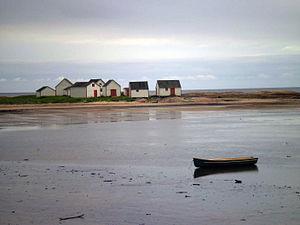
Symbole du village de Natashquan, les magasins du Galet sont d'anciennes cabanes de pêches, vieilles pour certaines de plus de 150 ans. Le site est classé bien culturel du patrimoine québécois depuis 2006.
Cet article recense les lieux patrimoniaux de la Côte-Nord inscrit au répertoire des lieux patrimoniaux du Canada, qu'ils soient de niveau provincial, fédéral ou municipal.
Natashquan est une municipalité du Québec située dans la municipalité régionale de comté de la Minganie et la région administrative de la Côte-Nord. Natashquan est le village natal de Gilles Vigneault, poète, auteur, compositeur, interprète, conteur, un artiste de renommée internationale qui a donné ses lettres de noblesse à ce village.